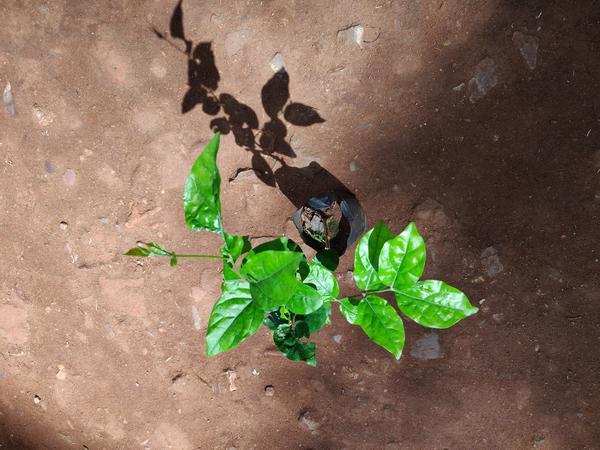
Plant: Jasmine